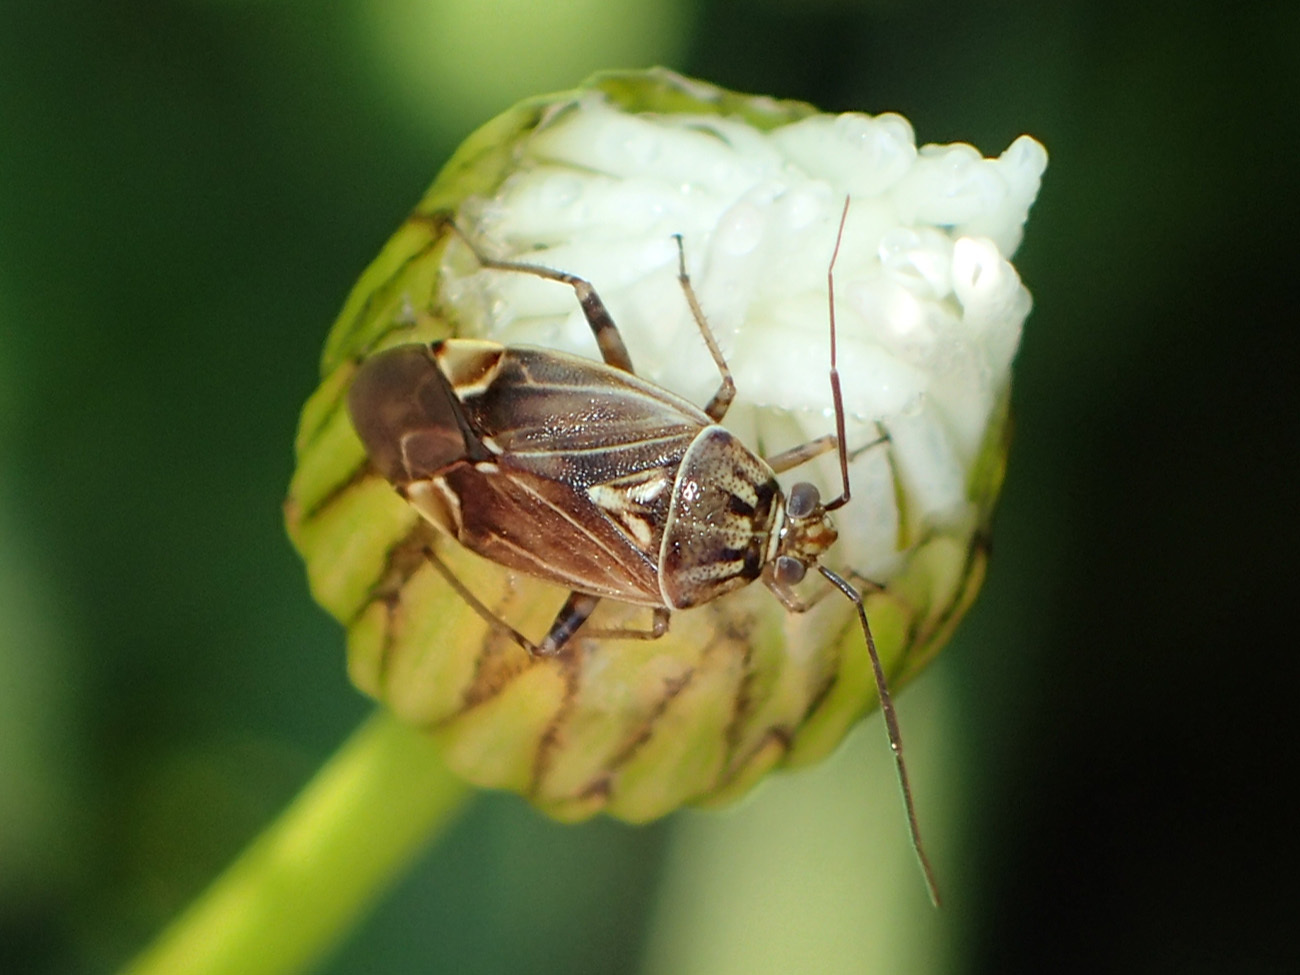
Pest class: lygus_bug